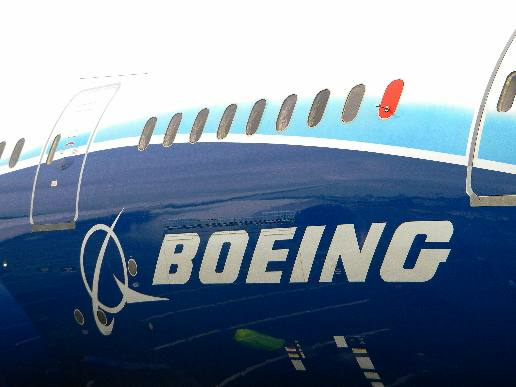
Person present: No